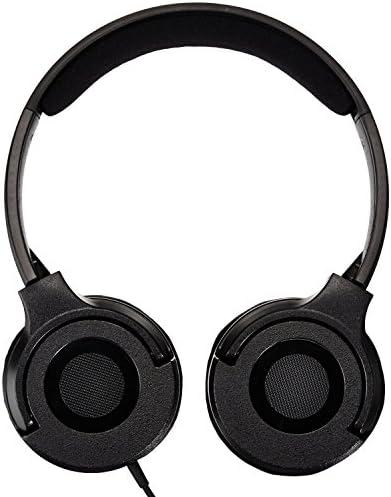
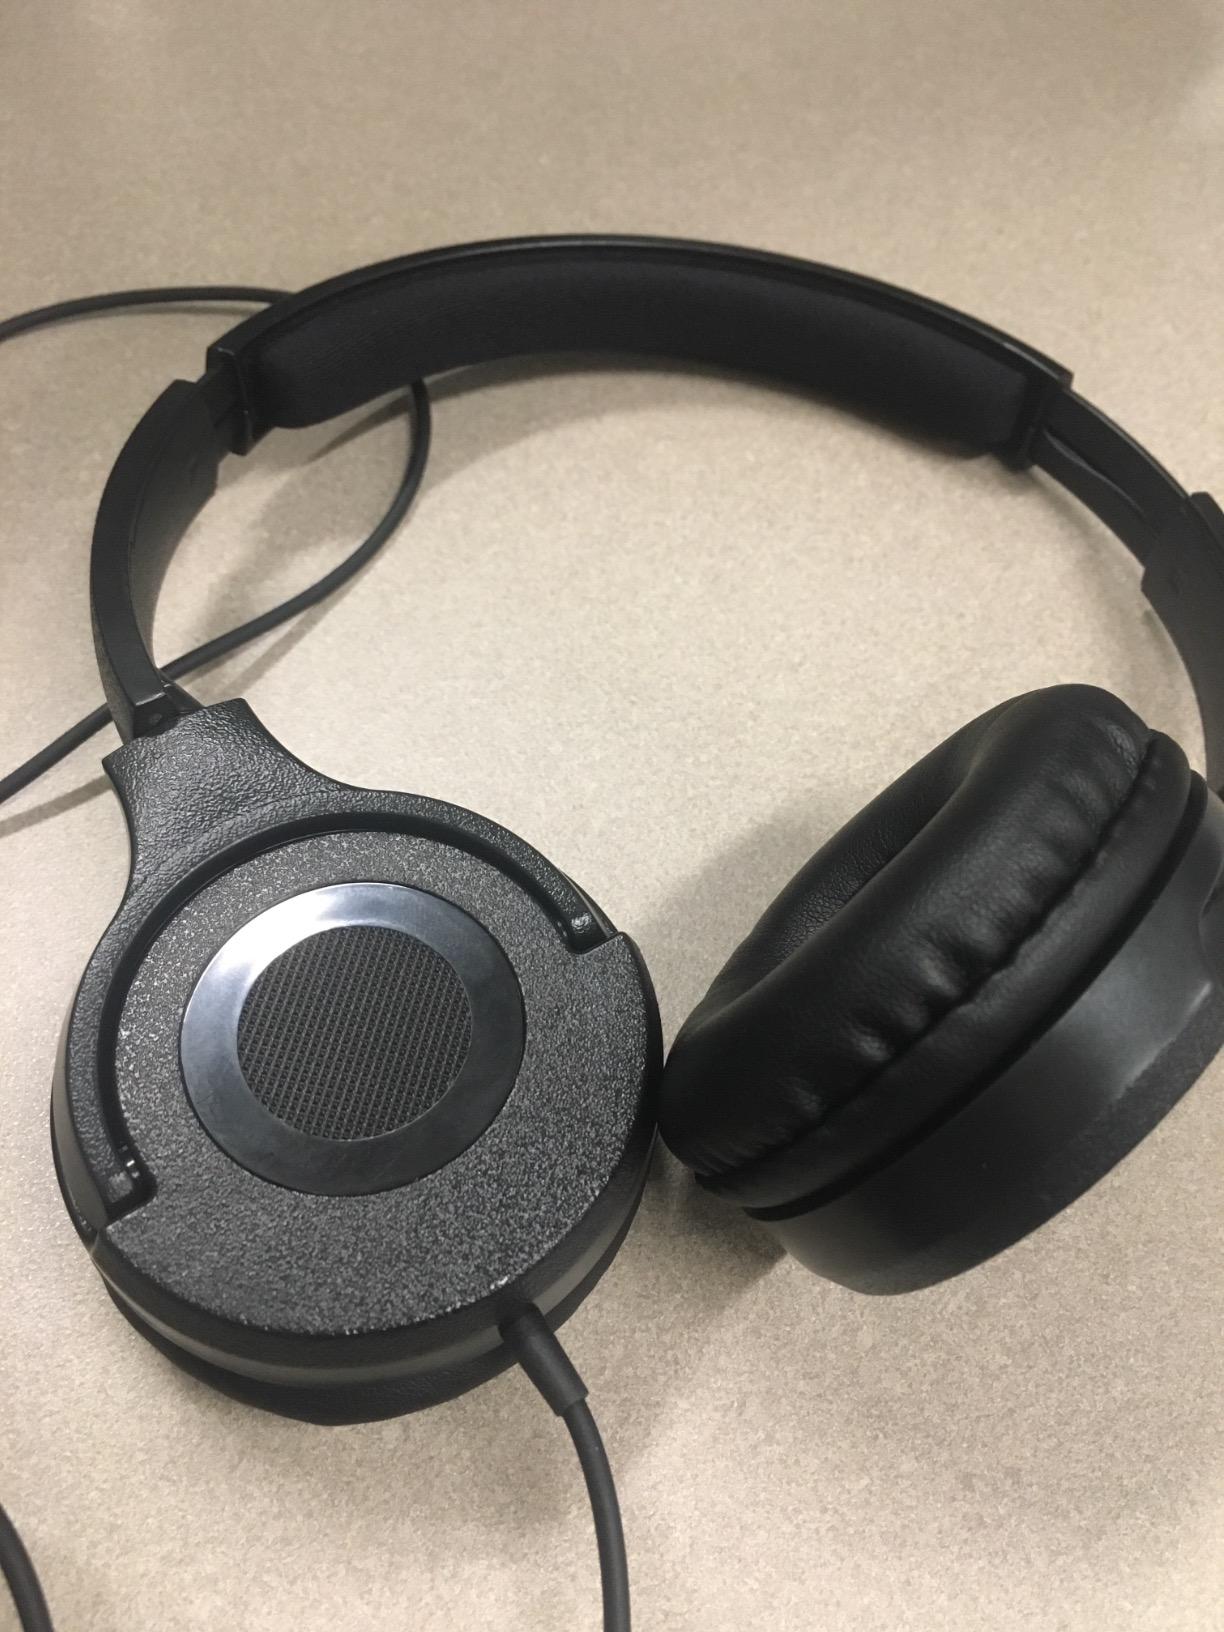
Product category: headphones
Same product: yes